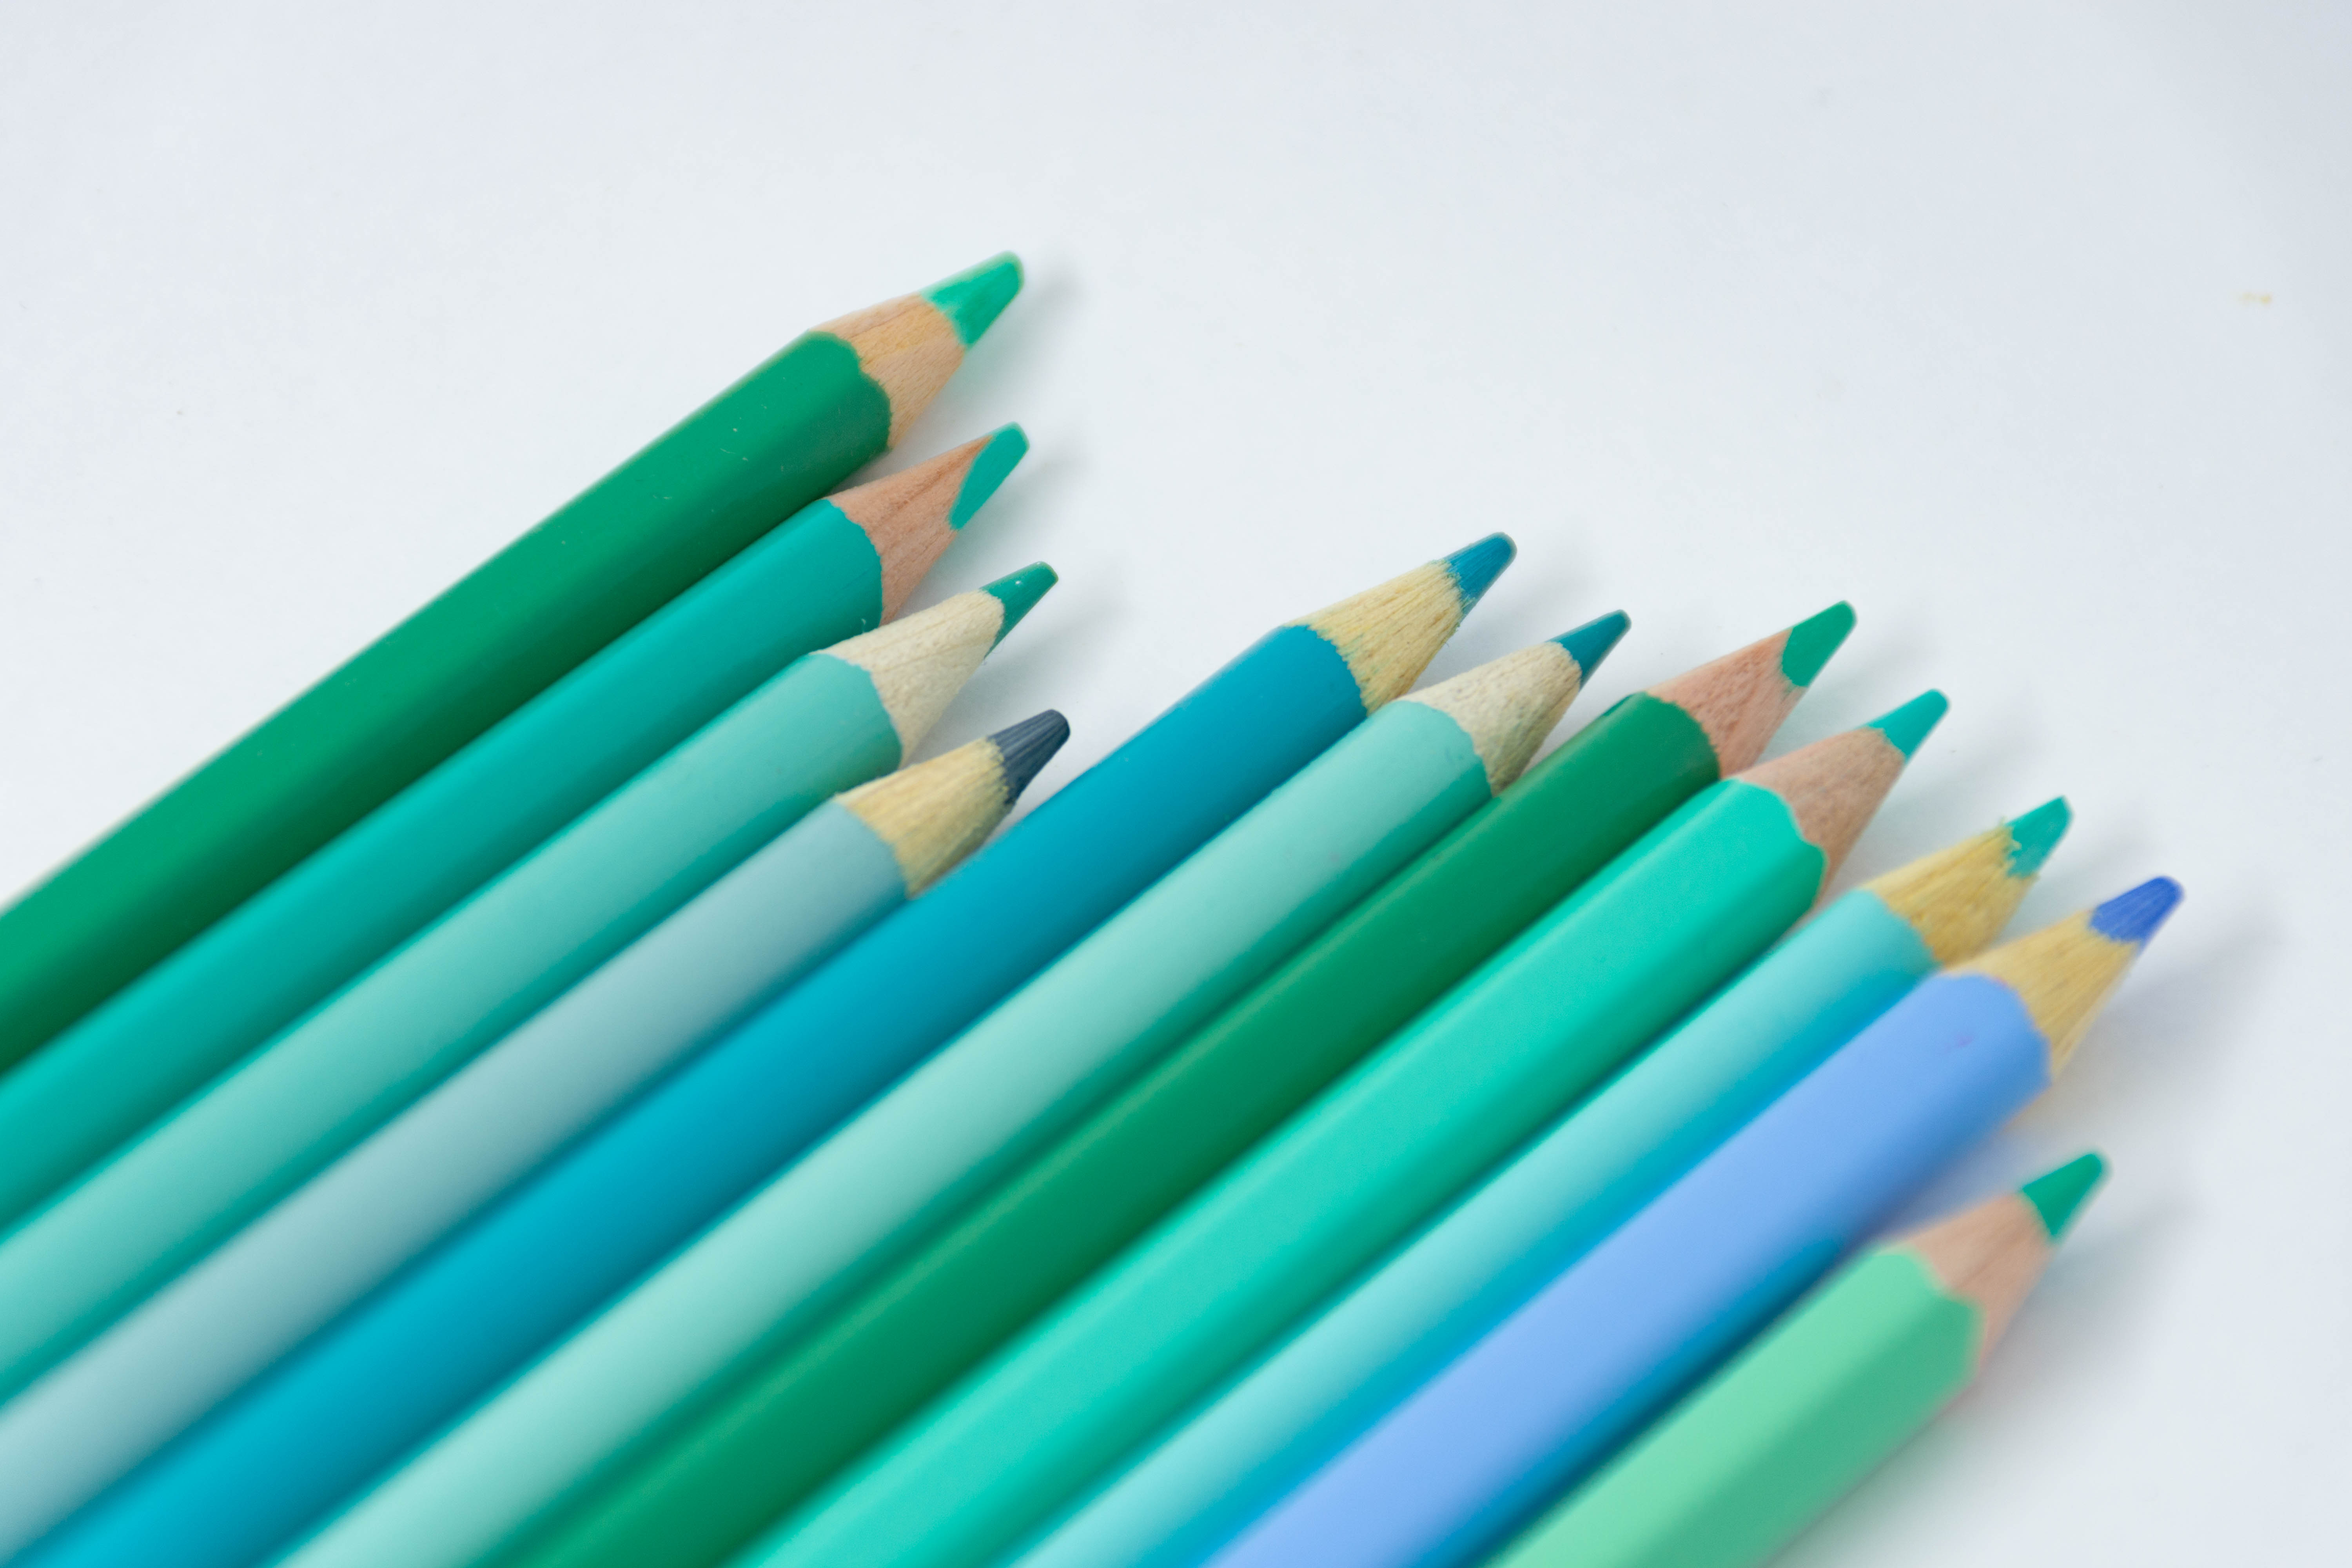
pencils, blue, green, wood, creative, creativity, art, design, school, turquoise, aqua, pencil, office supplies, writing implement, stationery, pen